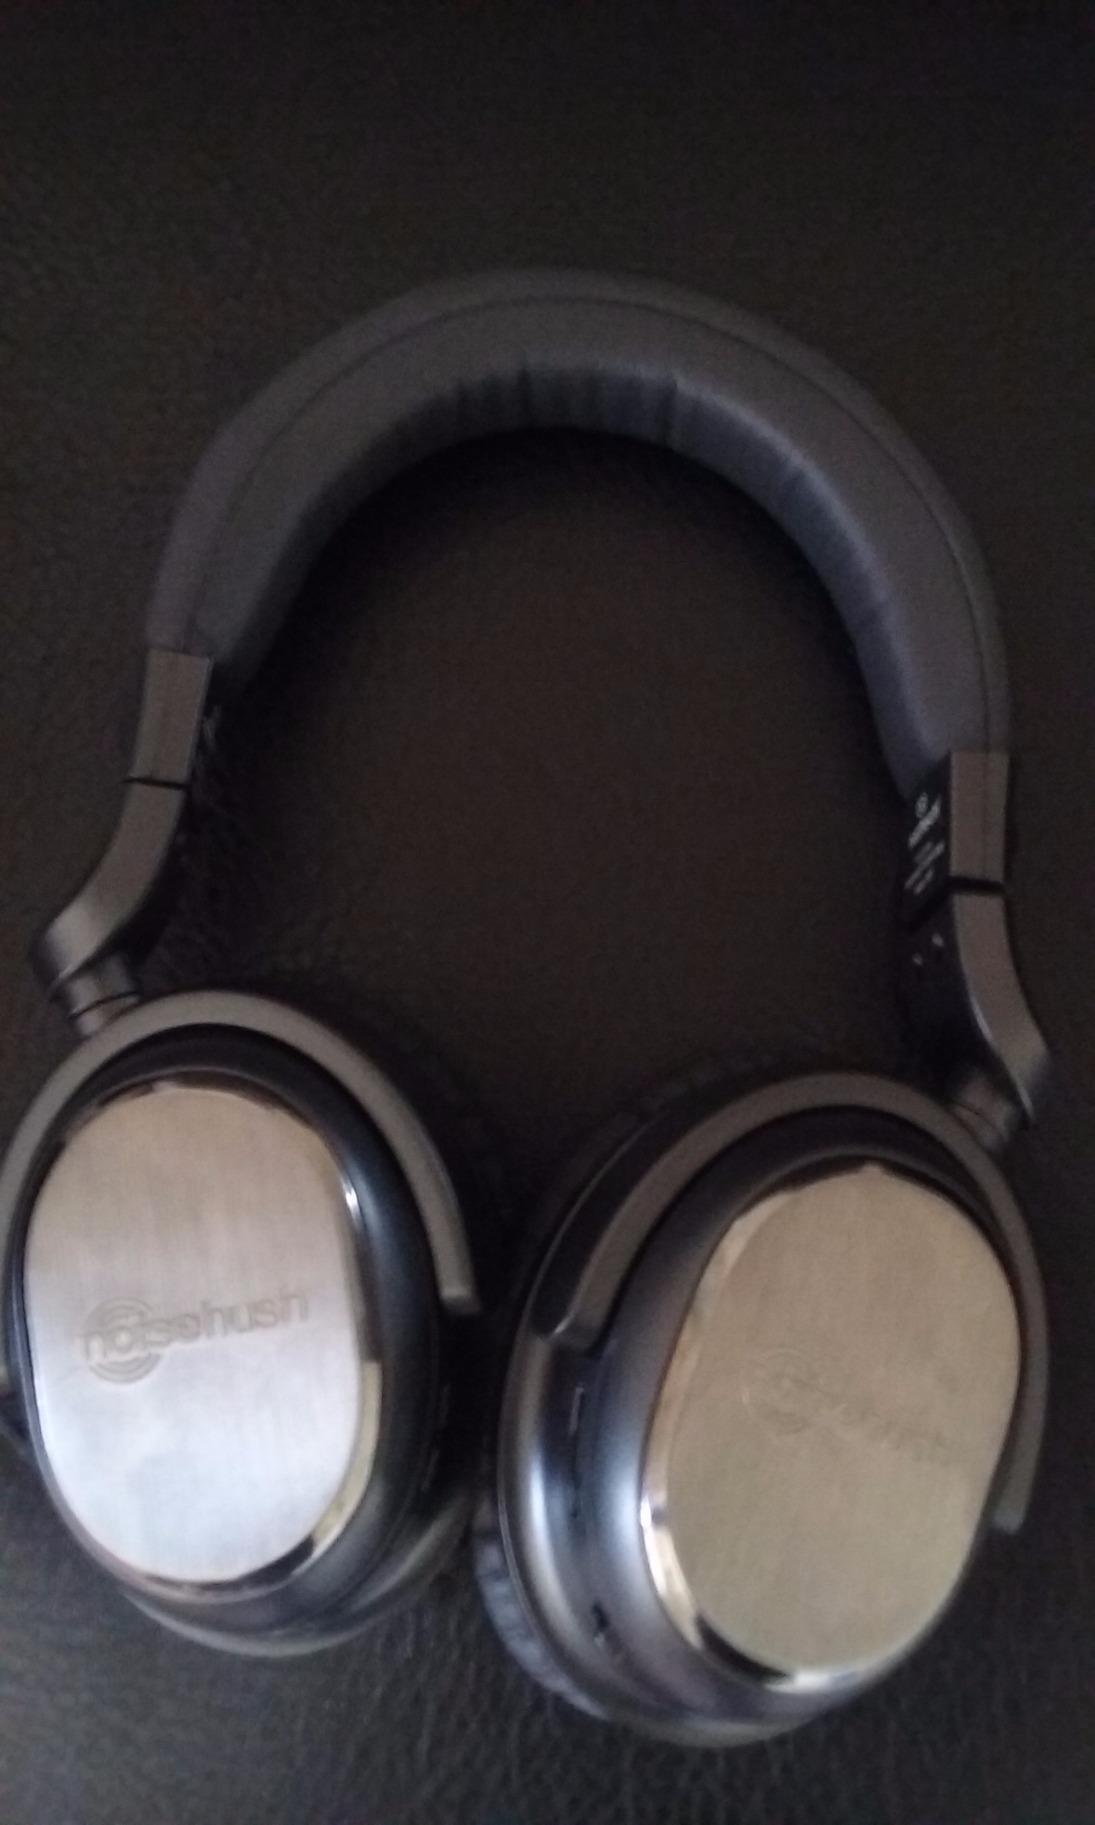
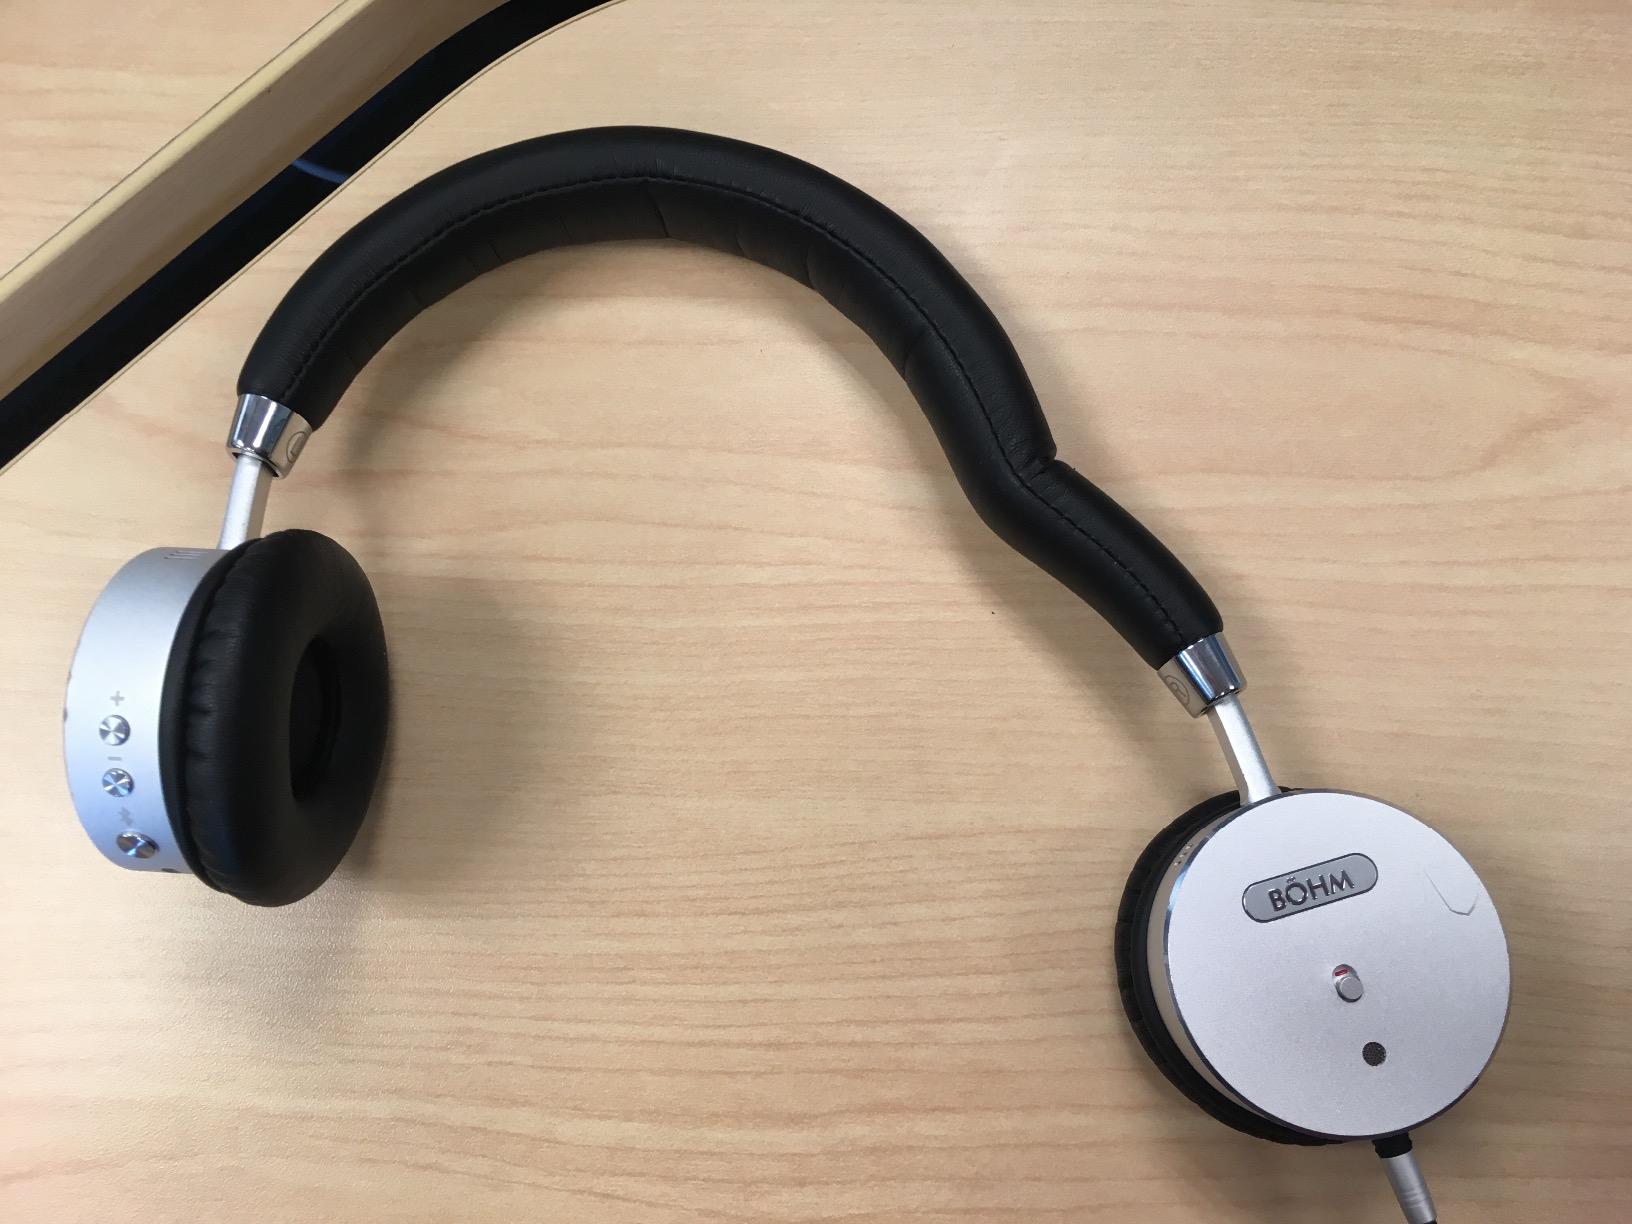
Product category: headphones
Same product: no